Eastwick, Philadelphia

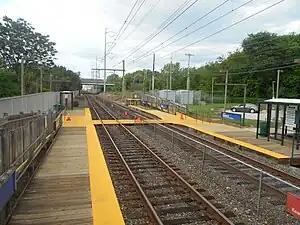
Eastwick station along SEPTA Regional Rail's Airport Line

The John Heinz National Wildlife Refuge at Tinicum extends from Eastwick to Tinicum Township, Pennsylvania. Eastwick contains a large industrial area where manufacturing and distributing uses take advantage of proximity to the Airport, Interstate 95, and Center City Philadelphia. There are many gas tank farms, oil refineries, and a sewage treatment plant. The area offers affordable land for industrial uses at reportedly "one-third the cost of outlying suburbs," while enabling companies to remain in the city where employees can utilize public transit.